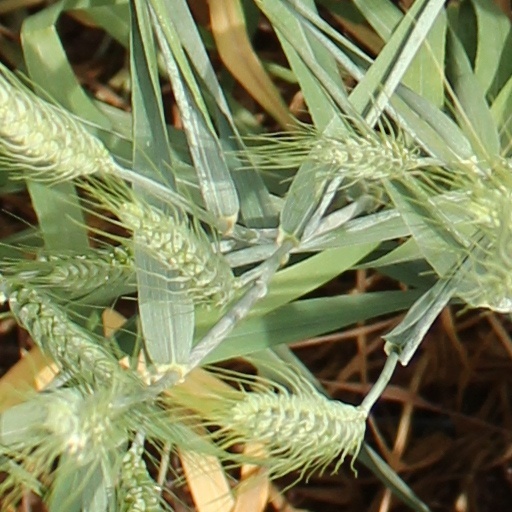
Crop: wheat